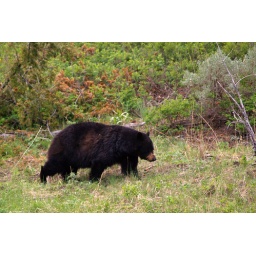
This picture was taken fron the car window in Yellowstone National Park.